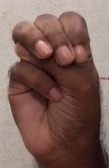
ASL sign: M